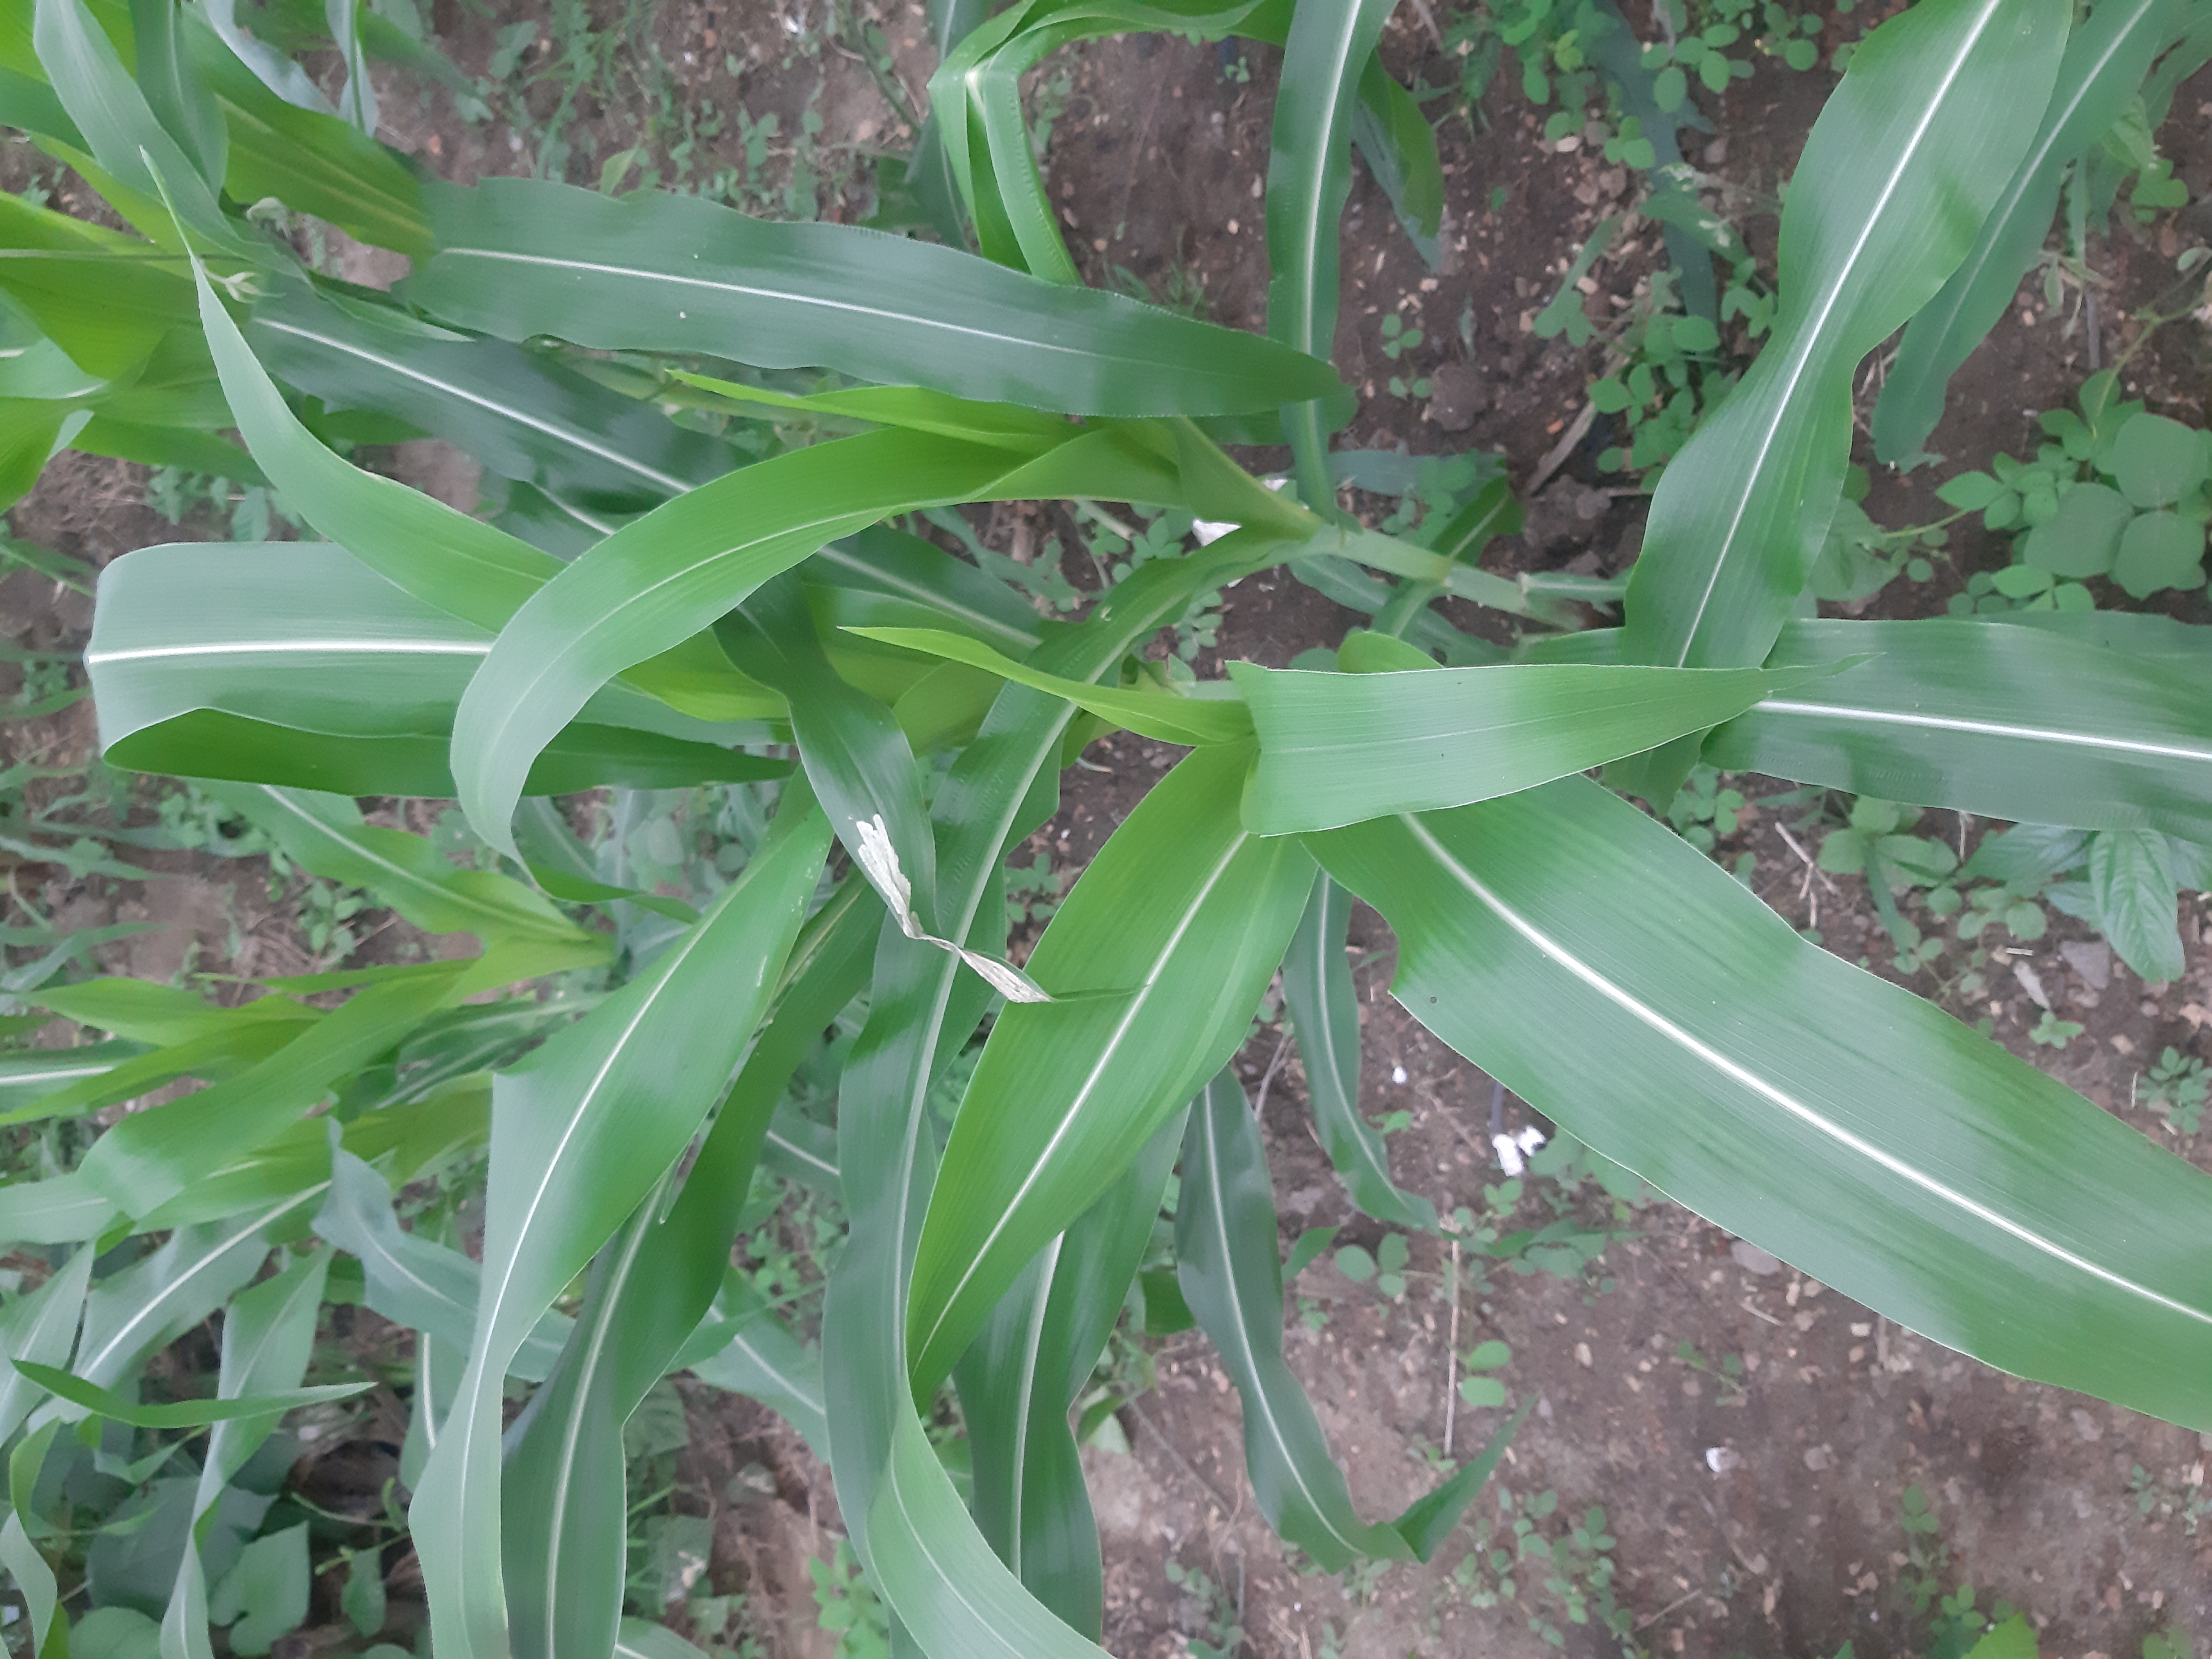
Label: spodoptera_frugiperda